Évolué

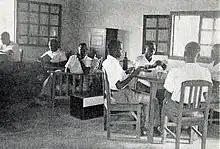
A social club in the Belgian Congo, .

In the Belgian and French colonial empires, an ('evolved one' or 'developed one') was an African who had been Europeanised through education and assimilation and had accepted European values and patterns of behavior. spoke French and followed European rather than indigenous laws, usually held white-collar jobs (though rarely higher than clerks), and lived primarily in urban areas.